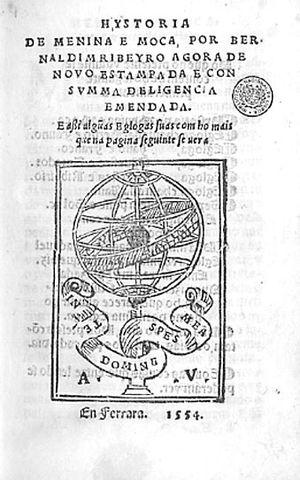
Bernardim Ribeiro, né à Torrão en 1482 et décédé à Lisbonne en octobre 1552, est un écrivain portugais du XVIᵉ siècle, principalement connu pour son roman Mémoires d'une jeune fille triste, ou Le Livre des Solitudes qui fonde le genre du roman pastoral dans la péninsule Ibérique et la littérature lusophone, et qui est l'une des premières œuvres littéraires à introduire la notion de saudade.